International Islamic University Chittagong

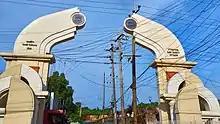
IIUC main gate

The university offers several undergraduate and postgraduate degrees: